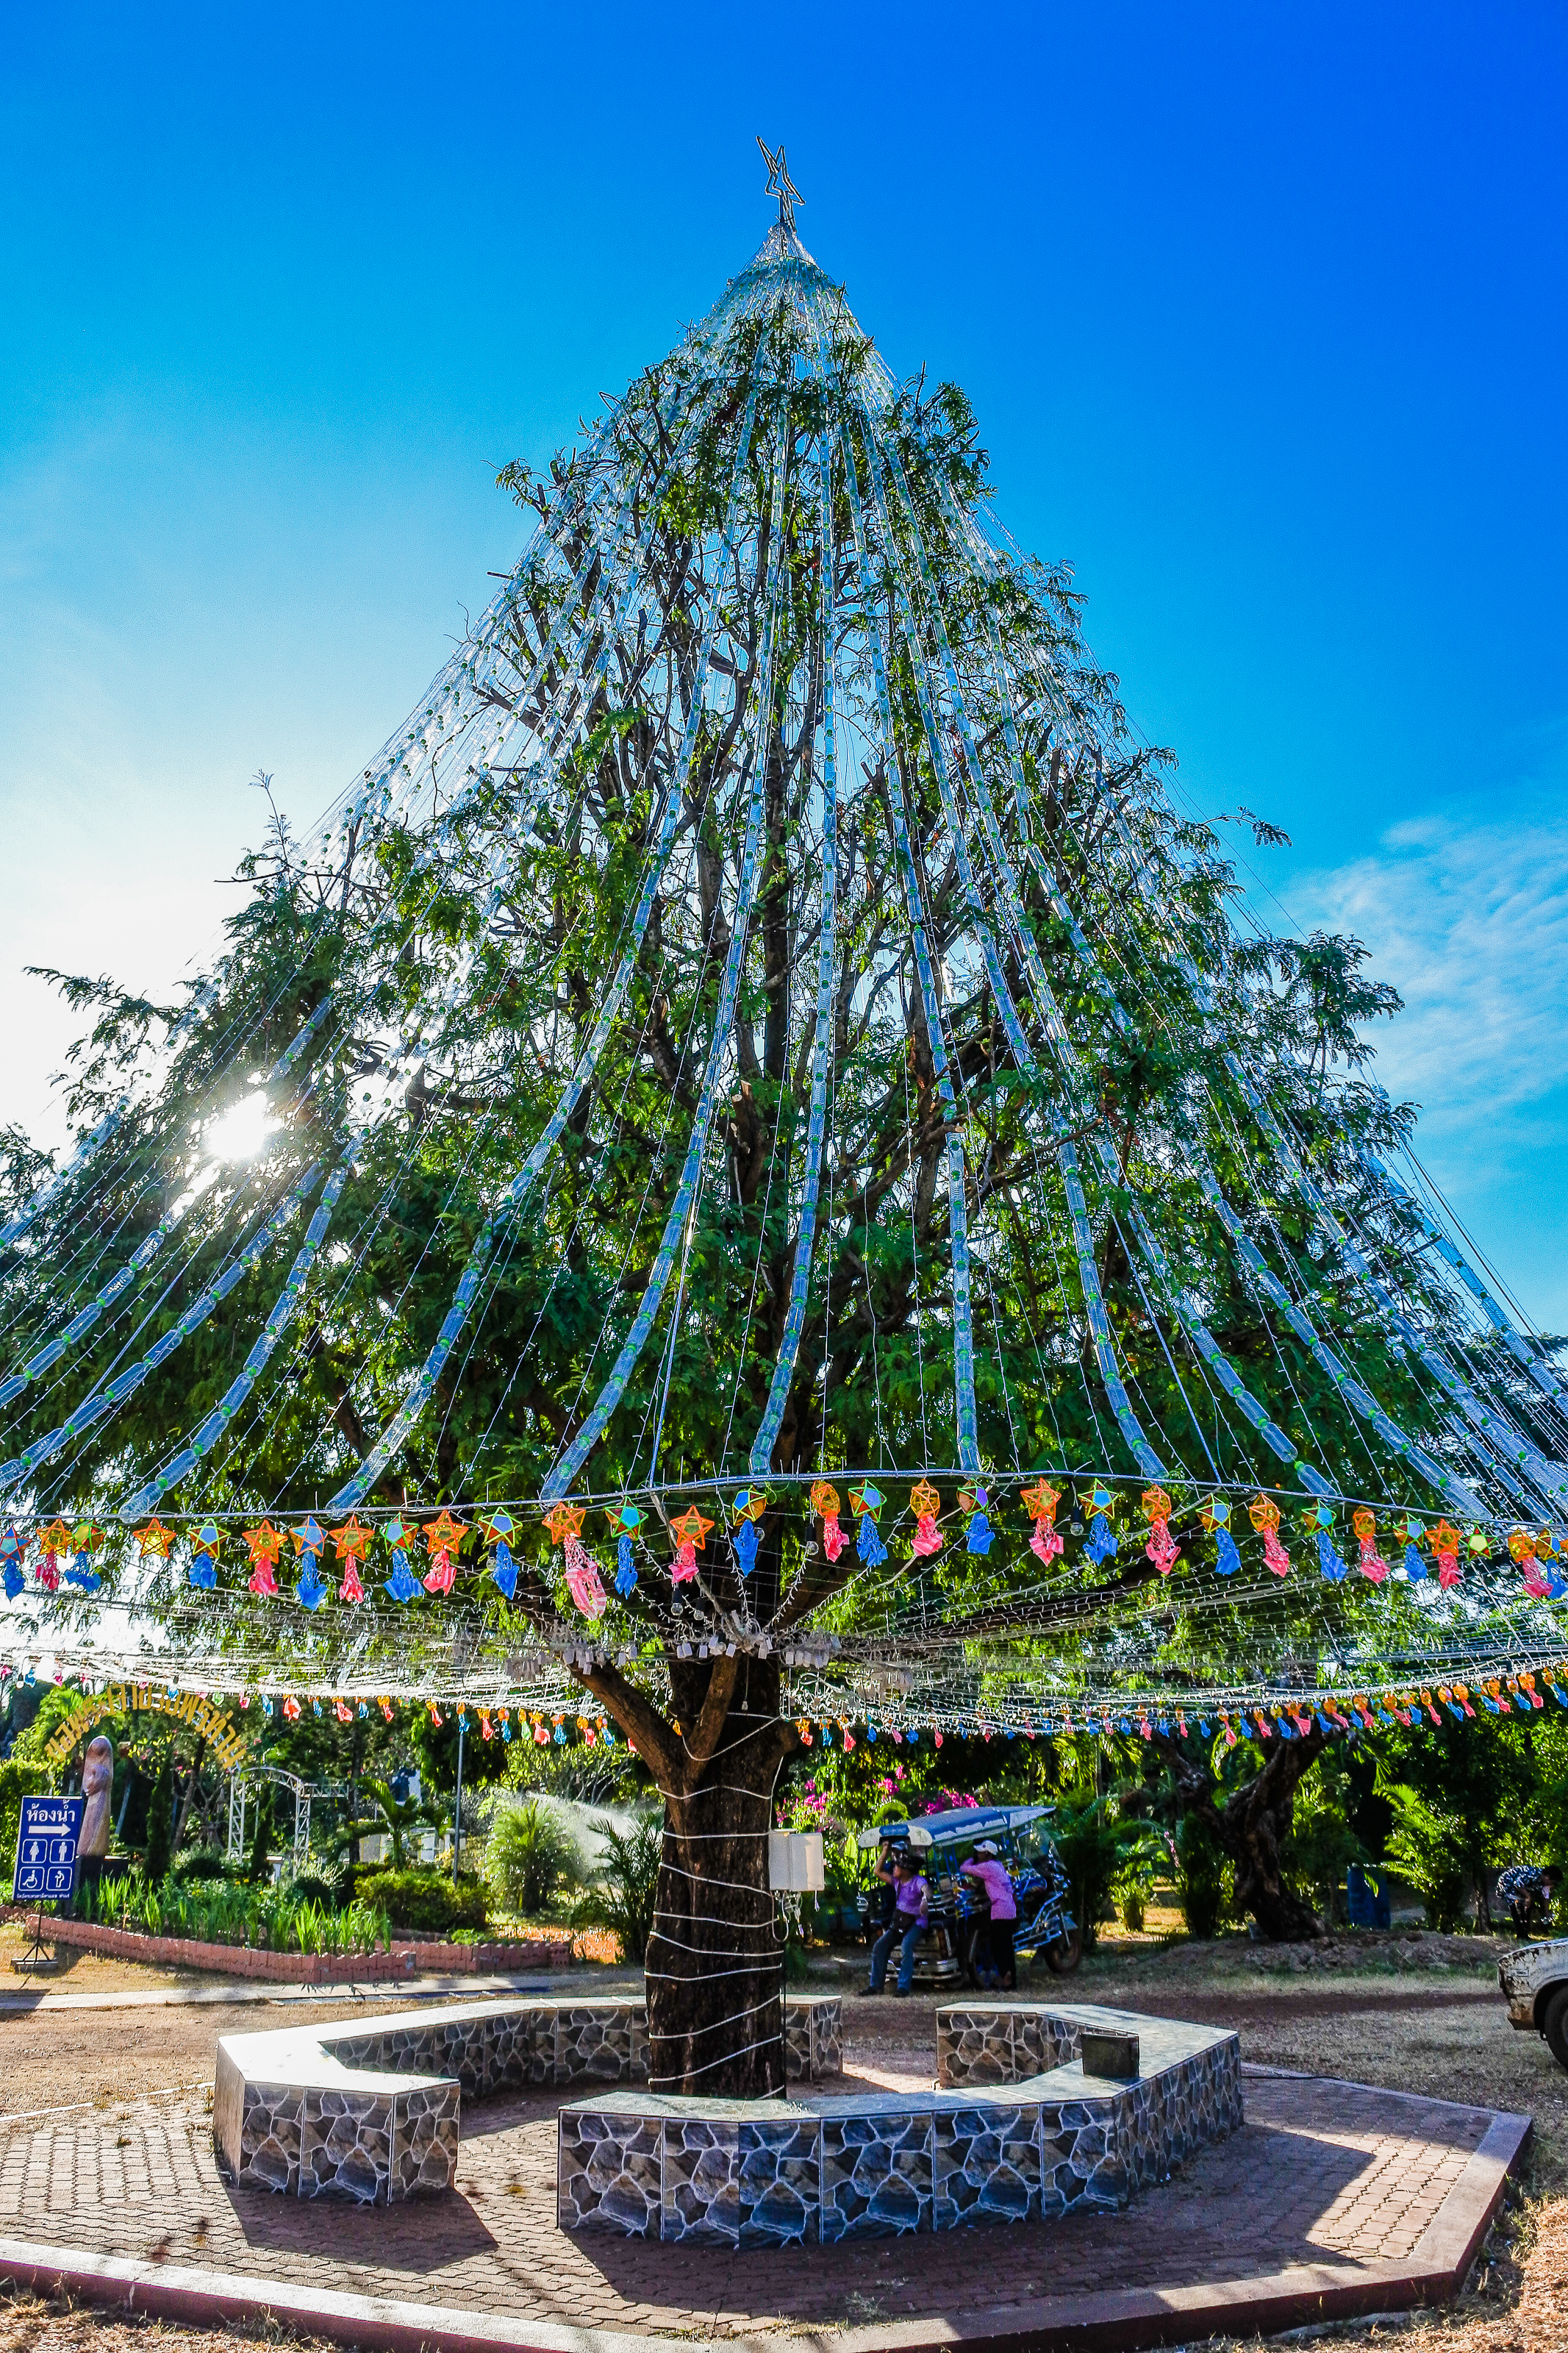
symbol, hands, christianity, sign, building, nakhon, view, white, thailand, antique, landmark, tower, sky, old, statue, history, heart, heaven, jesus, person, catholic, detail, full, love, religious, city, church, isolated, tourism, monument, life, tharae, archangel, christian, cathedral, sacred, architecture, christ, historic, saint, holy, cross, religion, michael, standing, face, prayer, culture, travel, sakon, tree, water, woody plant, plant, botany, houseplant, leisure, pole, vacation, cloud, tourist attraction, mountain, botanical garden, pine family